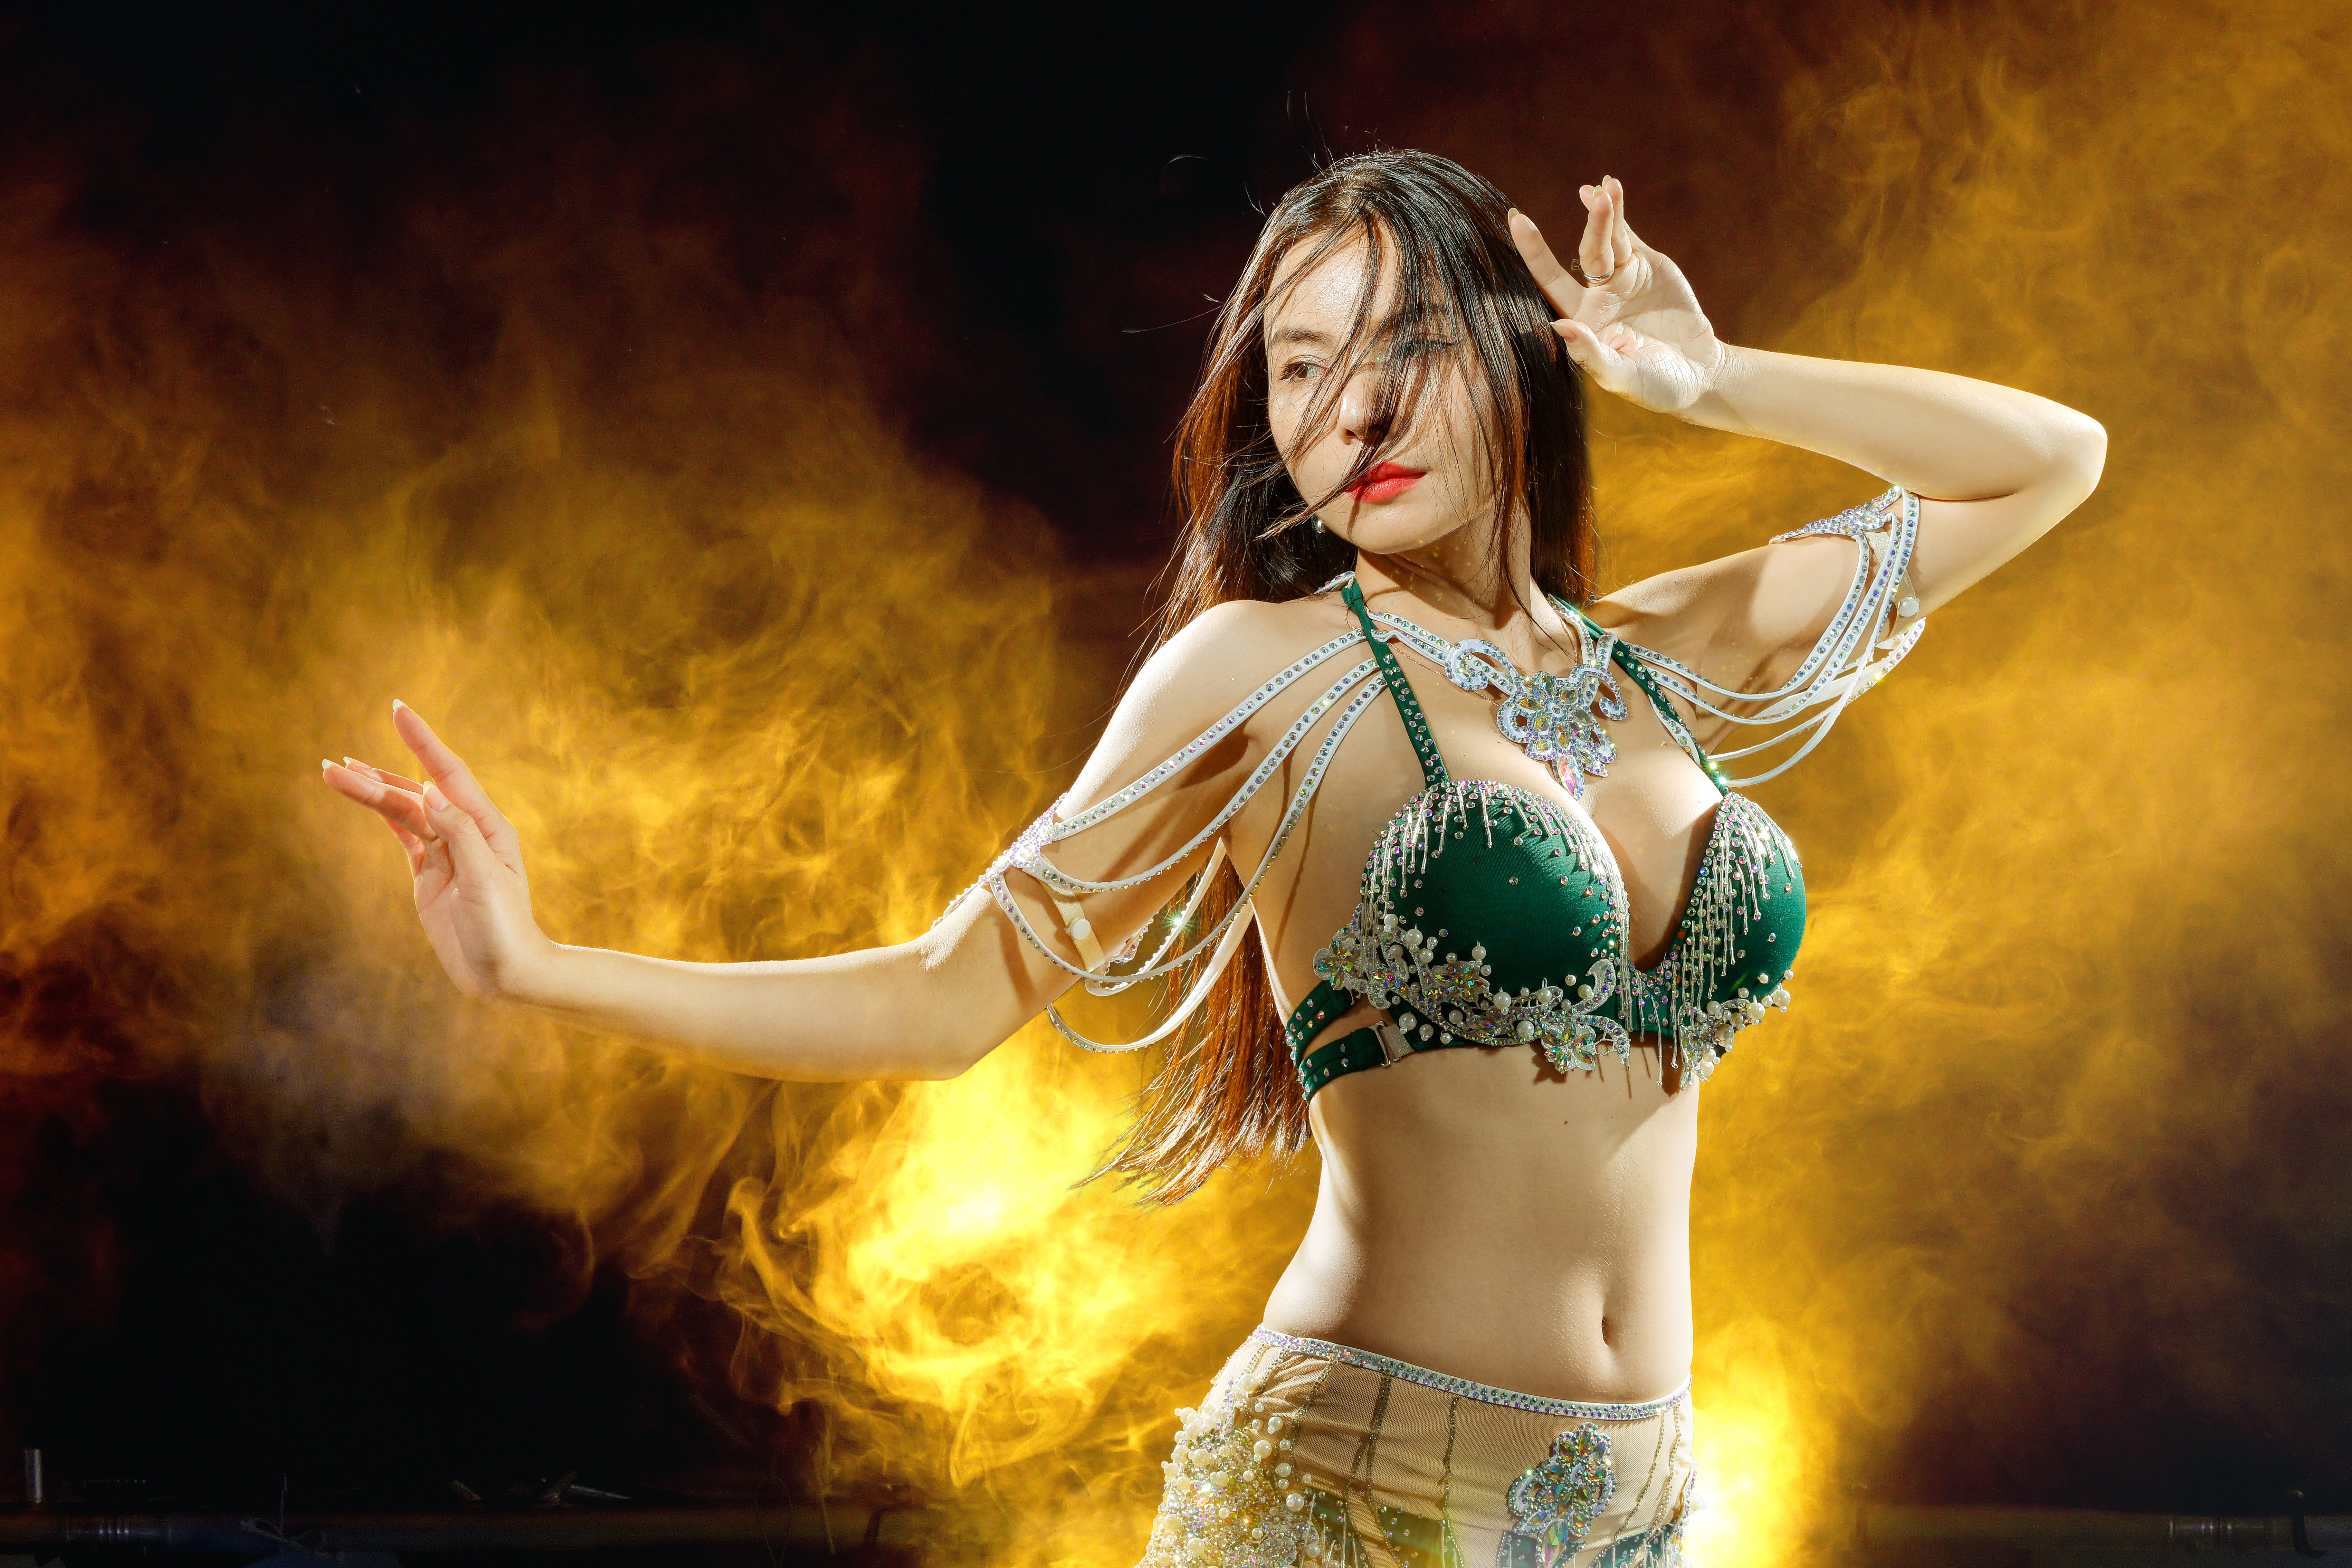
woman, arm, flash photography, brassiere, happy, dance, trunk, performing arts, waist, People in nature, entertainment, black hair, navel, cg artwork, abdomen, thigh, event, fashion design, jewellery, grass, chest, performance art, dancer, art, darkness, necklace, fun, public event, performance, graphics, art model, fictional character, fashion model, photo shoot